Ivo Andrić

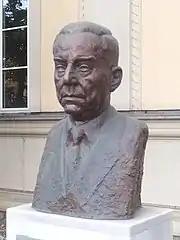
A bust of Andrić in Graz, Austria

On 28 June 1914, Andrić learned of the assassination of Archduke Franz Ferdinand in Sarajevo. The assassin was Gavrilo Princip, a Young Bosnian and close friend of Andrić who had been one of the first to join the SHNO in 1911. Upon hearing the news, Andrić decided to leave Kraków and return to Bosnia. He travelled by train to Zagreb, and in mid-July, departed for the coastal city of Split with his friend, the poet and fellow South Slav nationalist . Andrić and Čerina spent the rest of July at the latter's summer home. As the month progressed, the two became increasingly uneasy about the escalating political crisis that followed the Archduke's assassination and eventually led to the outbreak of World War I. They then went to Rijeka, where Čerina left Andrić without explanation, only saying he urgently needed to go to Italy. Several days later, Andrić learned that Čerina was being sought by the police.